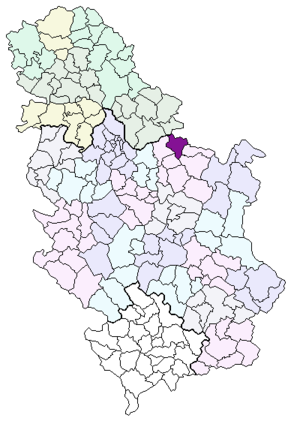
Veliko Gradište est une ville et une municipalité de Serbie situées dans le district de Braničevo. Au recensement de 2011, la ville comptait 5 868 habitants et la municipalité dont elle est le centre 17 559.